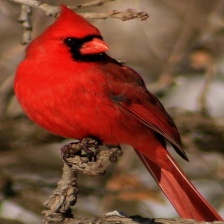
Species: NORTHERN CARDINAL
Scientific name: CARDINALIS CARDINALIS